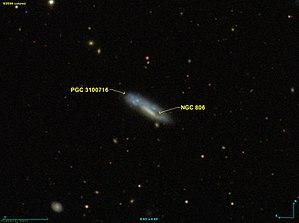
Image créée à l'aide du logiciel Aladin Sky Atlas du Centre de Données astronomiques de Strasbourg et des données de SDSS (Sloan Digital Sky Survey).
NGC 806 est une galaxie spirale située dans la constellation de la Baleine à environ 176 millions d'années-lumière de la Voie lactée. Elle a été découverte par l'astronome américain Lewis Swift en 1886.
NGC 806-2 est une galaxie spirale. Elle est située dans la constellation de la Baleine.